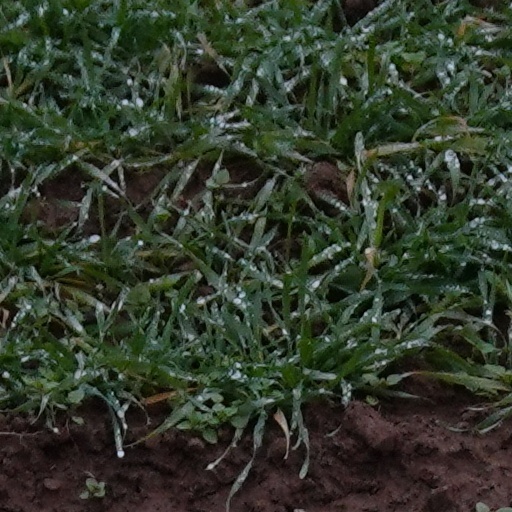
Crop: wheat